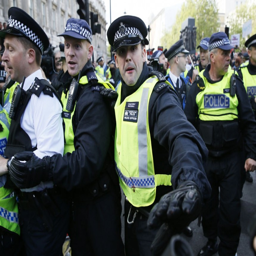
police try to push back demonstrators at the gates .